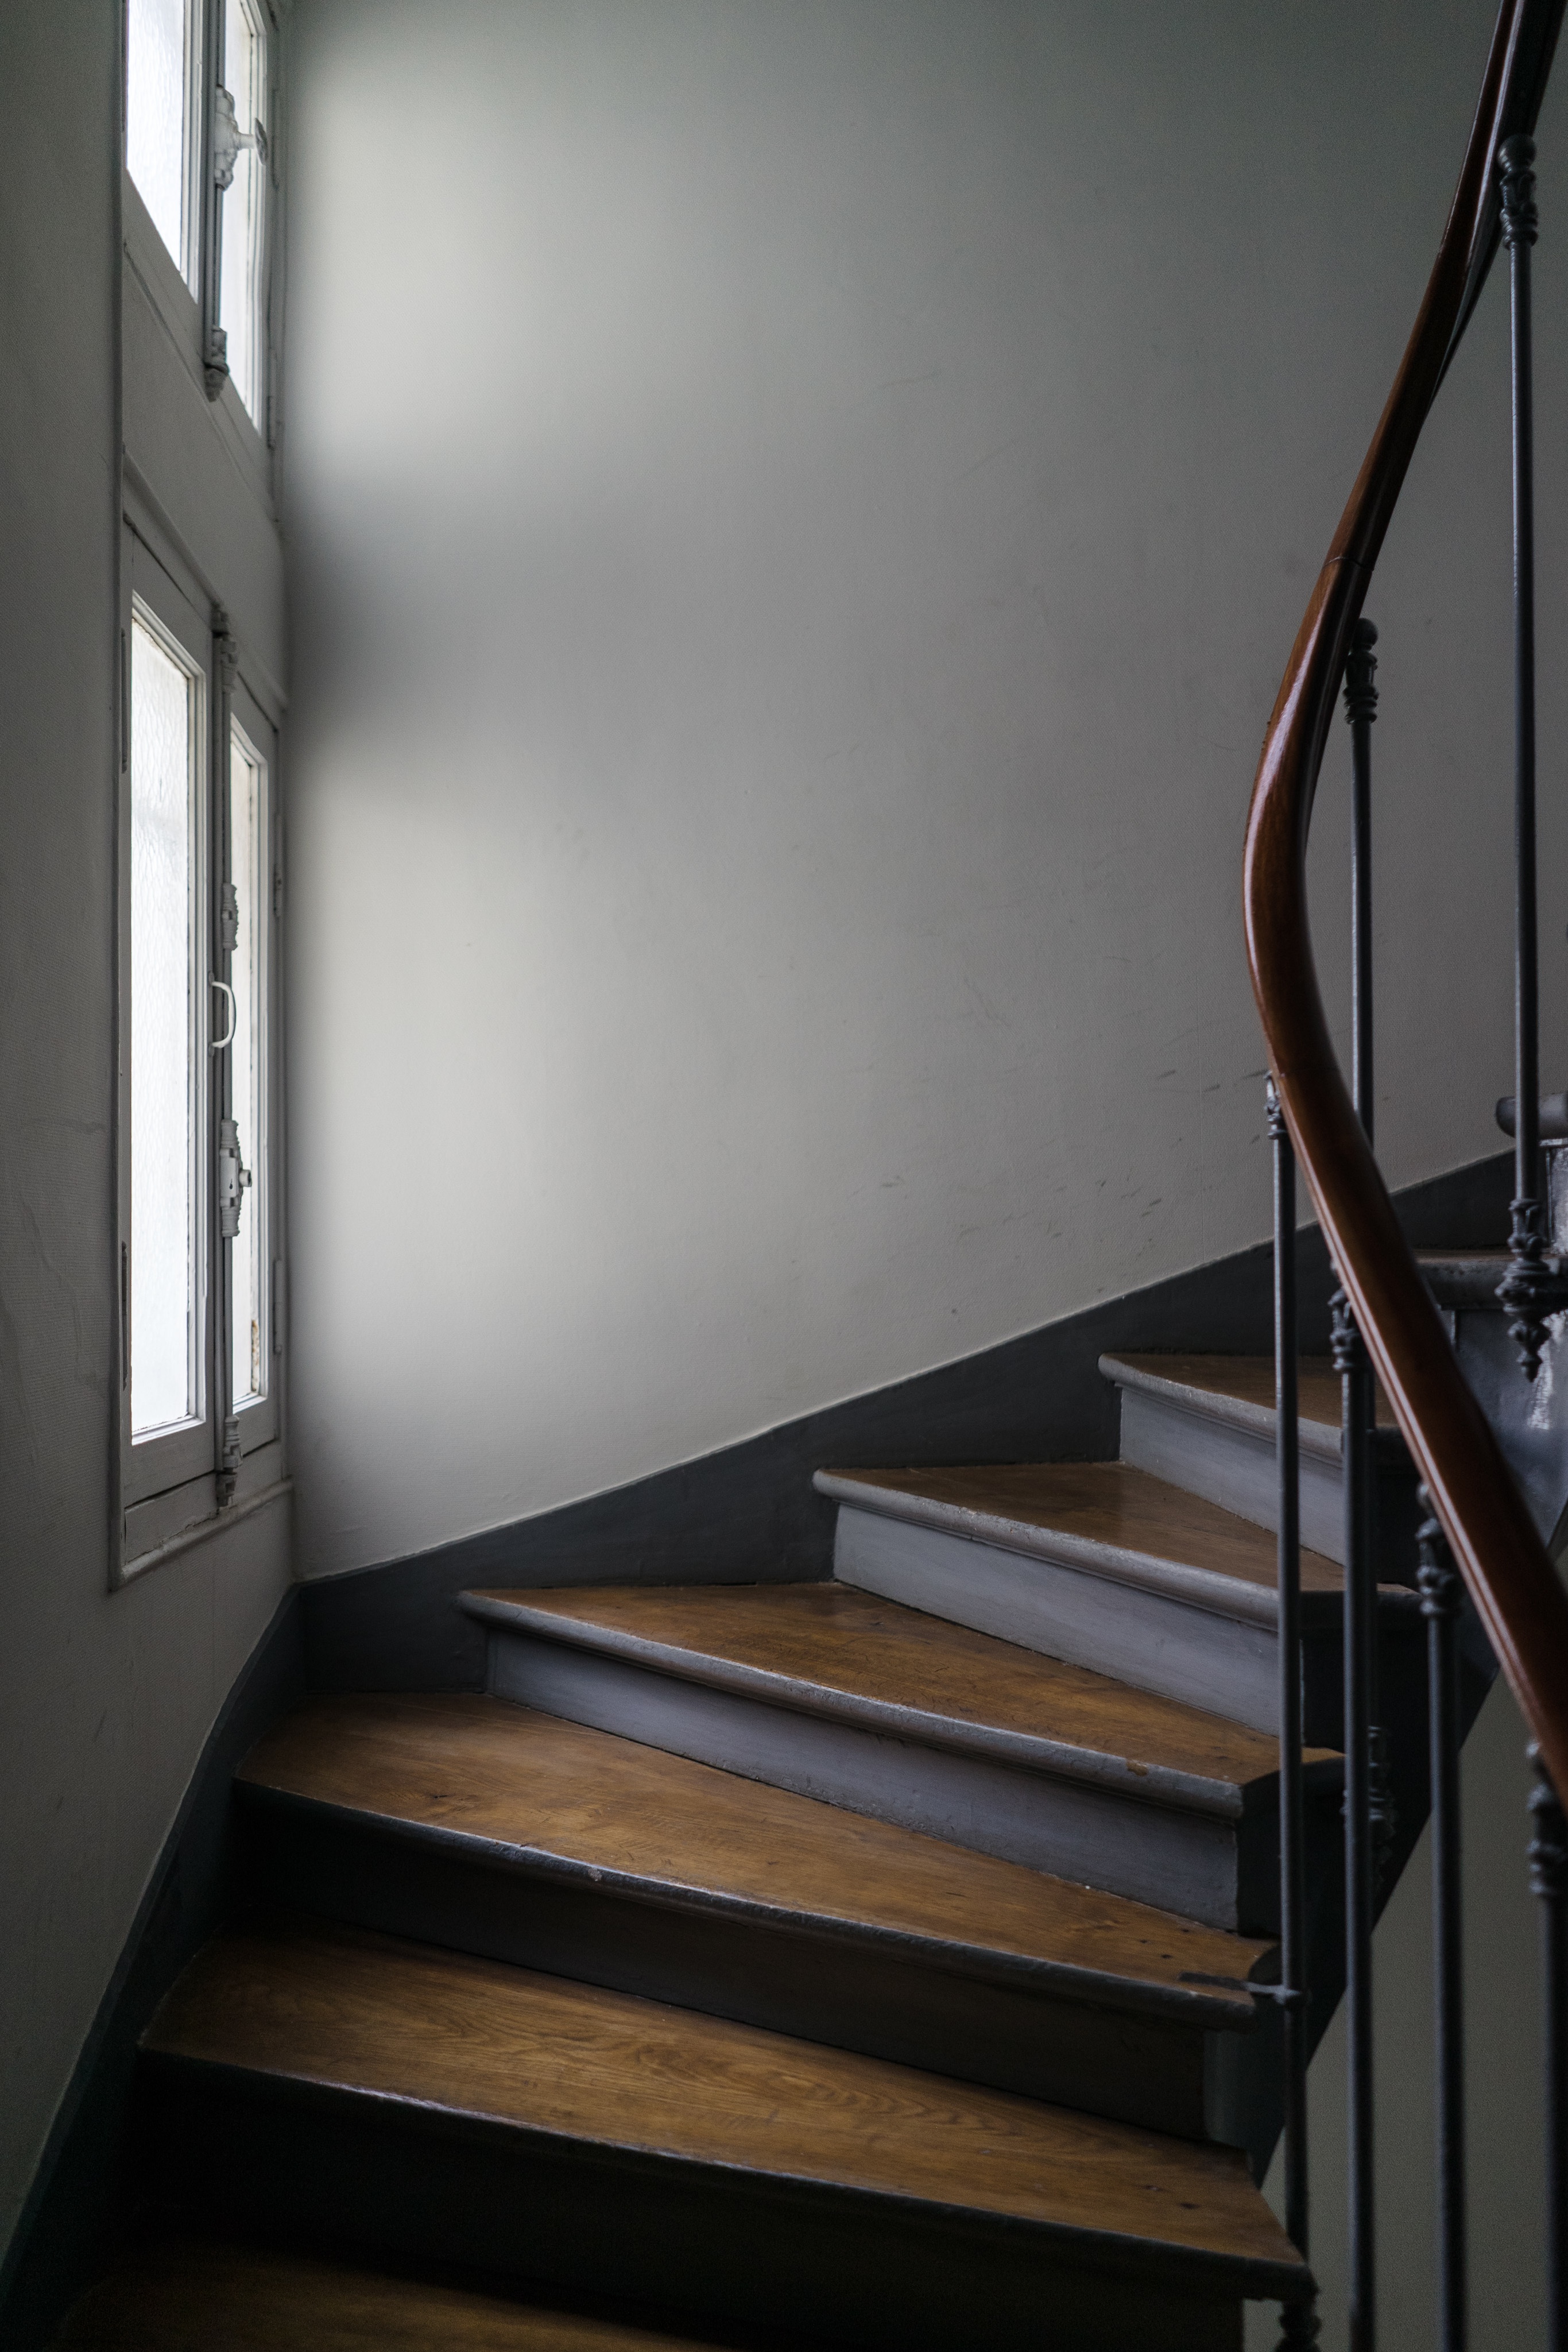
architecture, wood, house, floor, home, room, interior design, handrail, design, stairs, daylighting